Ctulu

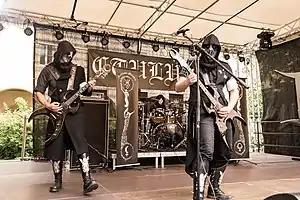
Ctulu live at Skaldenfest, Würzburg 2018

Ctulu is an extreme metal band from Germany, founded in 2004. The name derives from the fictional creature Cthulhu, invented by American novelist H.P. Lovecraft.